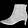
Label: Ankle boot